Fort Independence (Massachusetts)

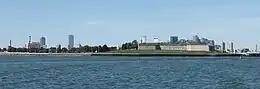
Castle Island and Fort Independence commanding the approach to modern Boston Harbor

At the start of the Civil War in 1861, Fort Independence was garrisoned by the Fourth Battalion Massachusetts Volunteer Militia. The battalion set the fort in order and were trained in infantry and artillery drill, eventually forming the nucleus of the 24th Regiment Massachusetts Volunteer Infantry. At least two other infantry regiments were trained at Fort Independence during the Civil War—the 11th Massachusetts and the 13th Massachusetts.